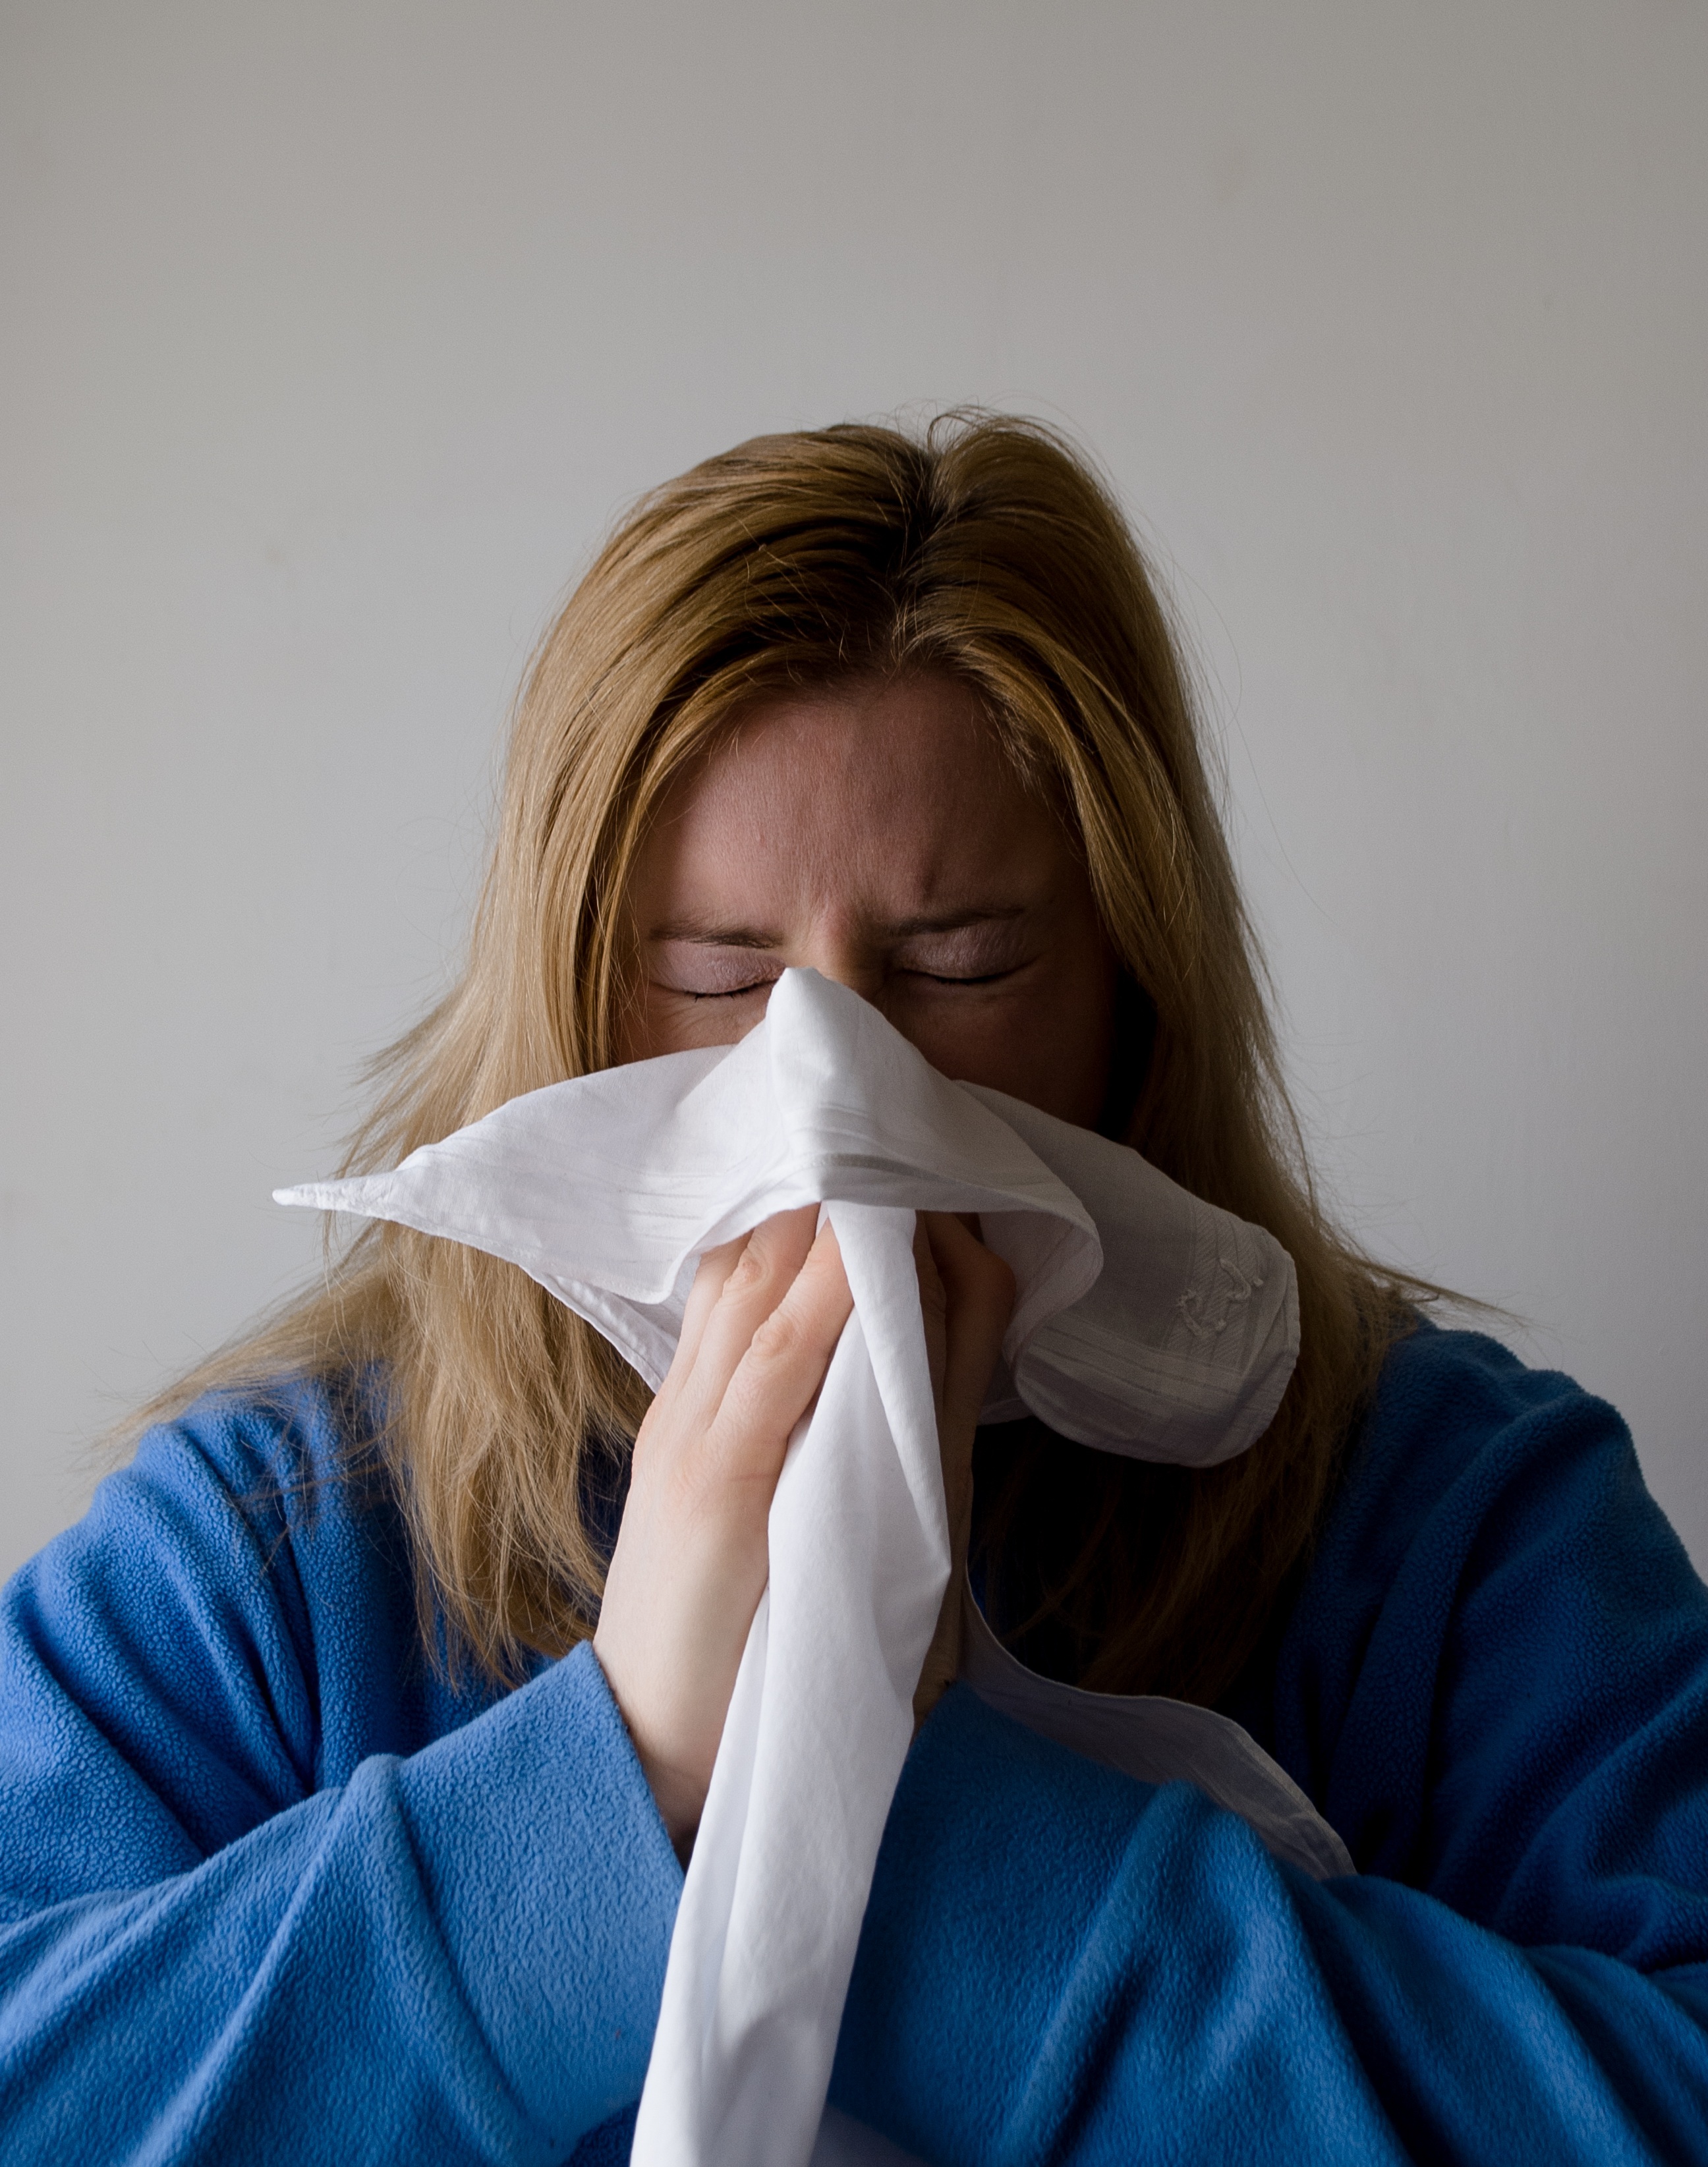
hand, person, winter, people, girl, woman, hair, white, female, allergy, portrait, model, blue, medicine, hairstyle, mouth, face, nose, grey, eye, glasses, blowing, head, skin, beauty, hospital, blond, organ, blow, protection, flu, ill, sick, illness, virus, patient, healthcare, disease, sickness, sense, human action, hand chief, antiviral